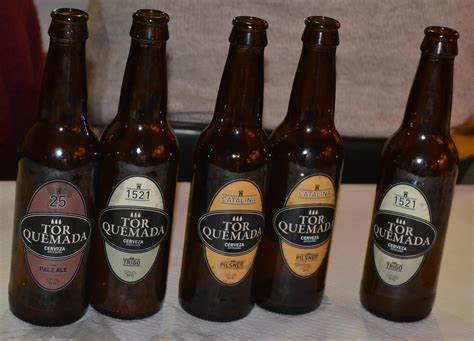
Waste category: glass